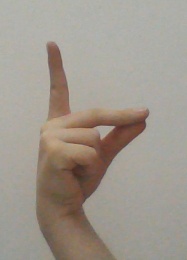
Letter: ta